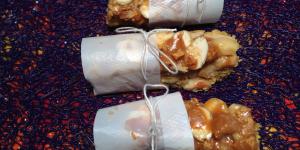
barras de almendras y toffee